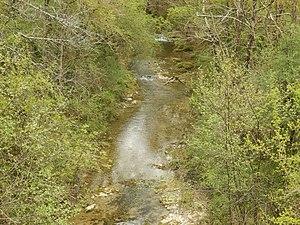
L'Ambronne est une rivière française qui coule dans les départements de l'Aude et de l'Ariège. C'est un affluent de l'Hers-Vif, donc un sous-affluent de la Garonne par l'Hers-Vif puis par l'Ariège.
Courtauly est une commune française située dans le département de l'Aude et la région Occitanie. Ses habitants sont appelés les Courtaulins.